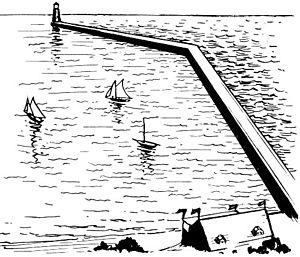
Un brise-lames est une construction du type épis, digue ou jetée, établie devant un port, une zone aménagée, une plage ou un littoral vulnérable à l'érosion.